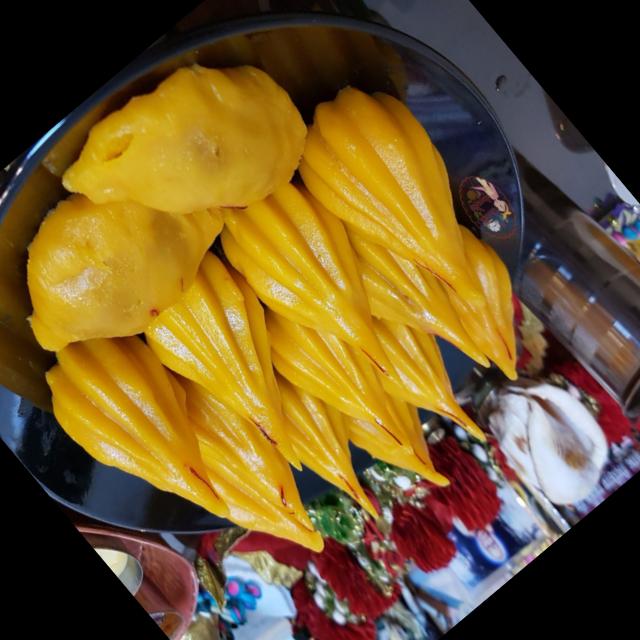
Dish: modak